Chiesa Madre, Barrafranca

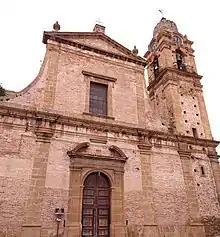
Facade and belltower of Chiesa Madre

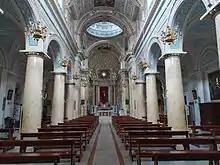
View of interior towards nave.

The present church replaced one dedicated to Saint Sebastian that had been built prior to 1622. The new church was begun in 1728 and the church was not in use until 1775. The brick and stone facade was not complete until 1830. The layout is that of a Latin Cross with three naves and a dome at the crossing. The bell-tower has some colorful ceramic tiles atop aa small dome. The interior has a rich and colorful stucco decoration by the Signorelli brothers.